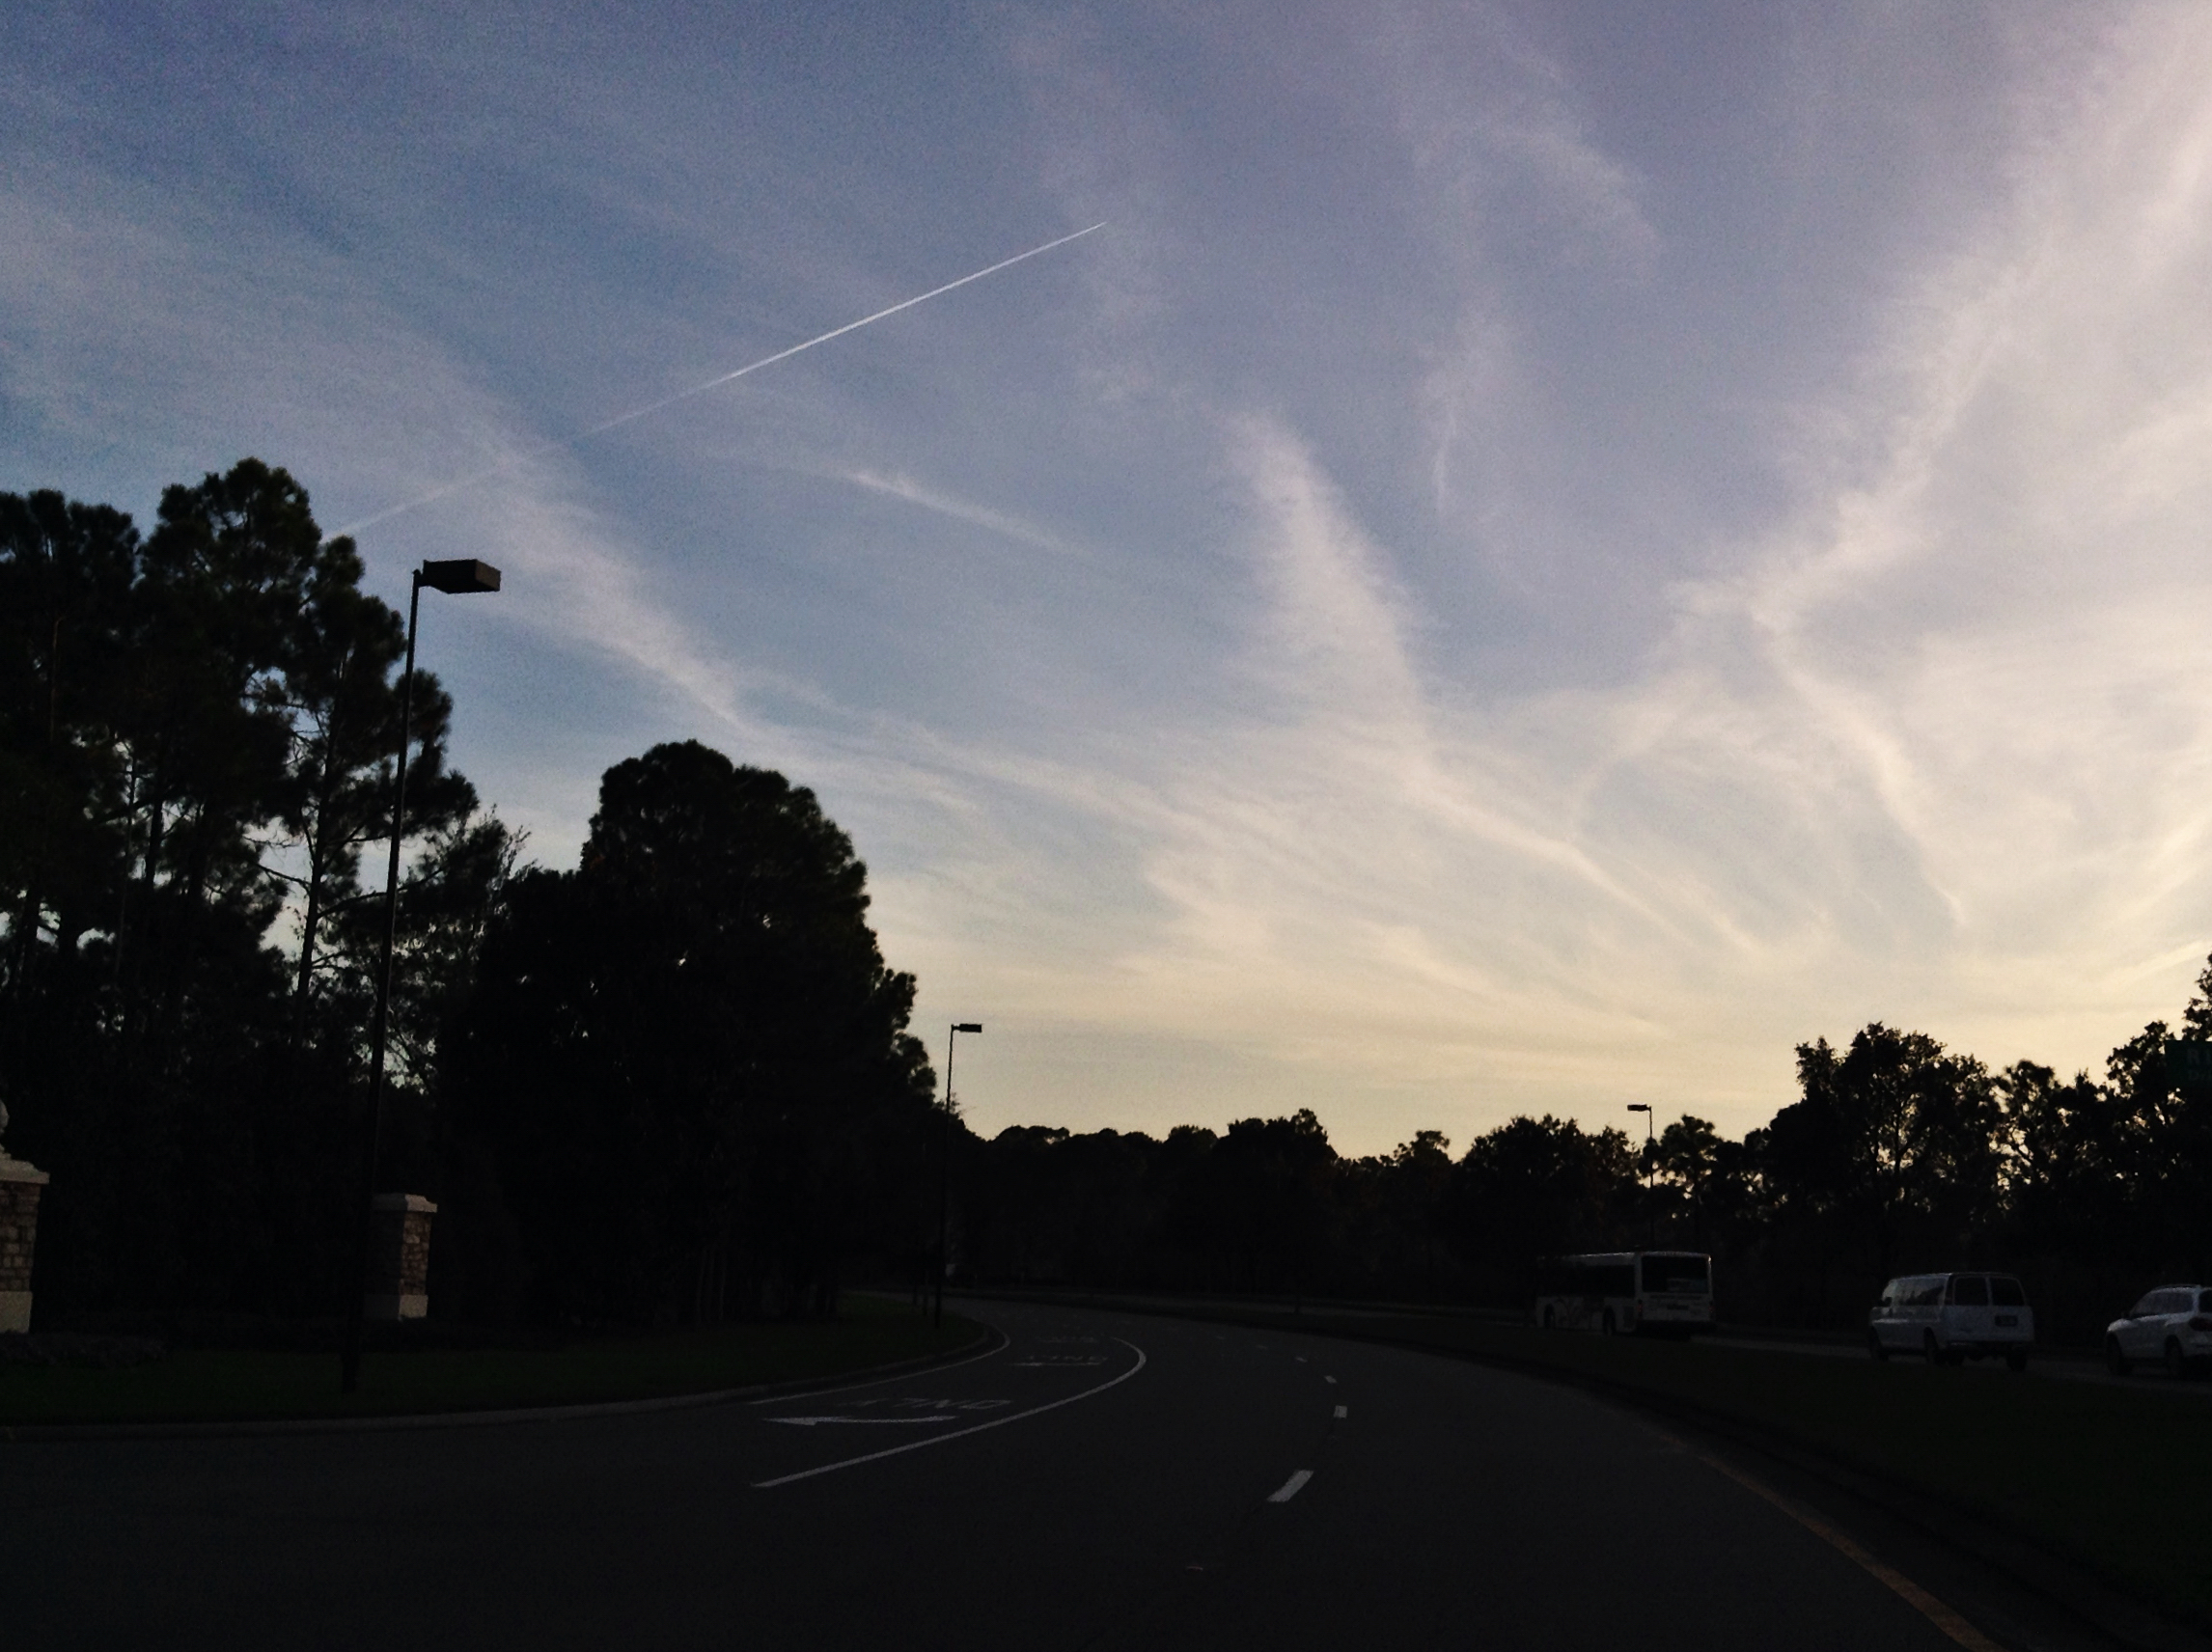
tree, outdoor, horizon, light, cloud, sky, sunset, road, street, sunlight, morning, dawn, dusk, evening, darkness, clouds, publicdomain, meteorological phenomenon